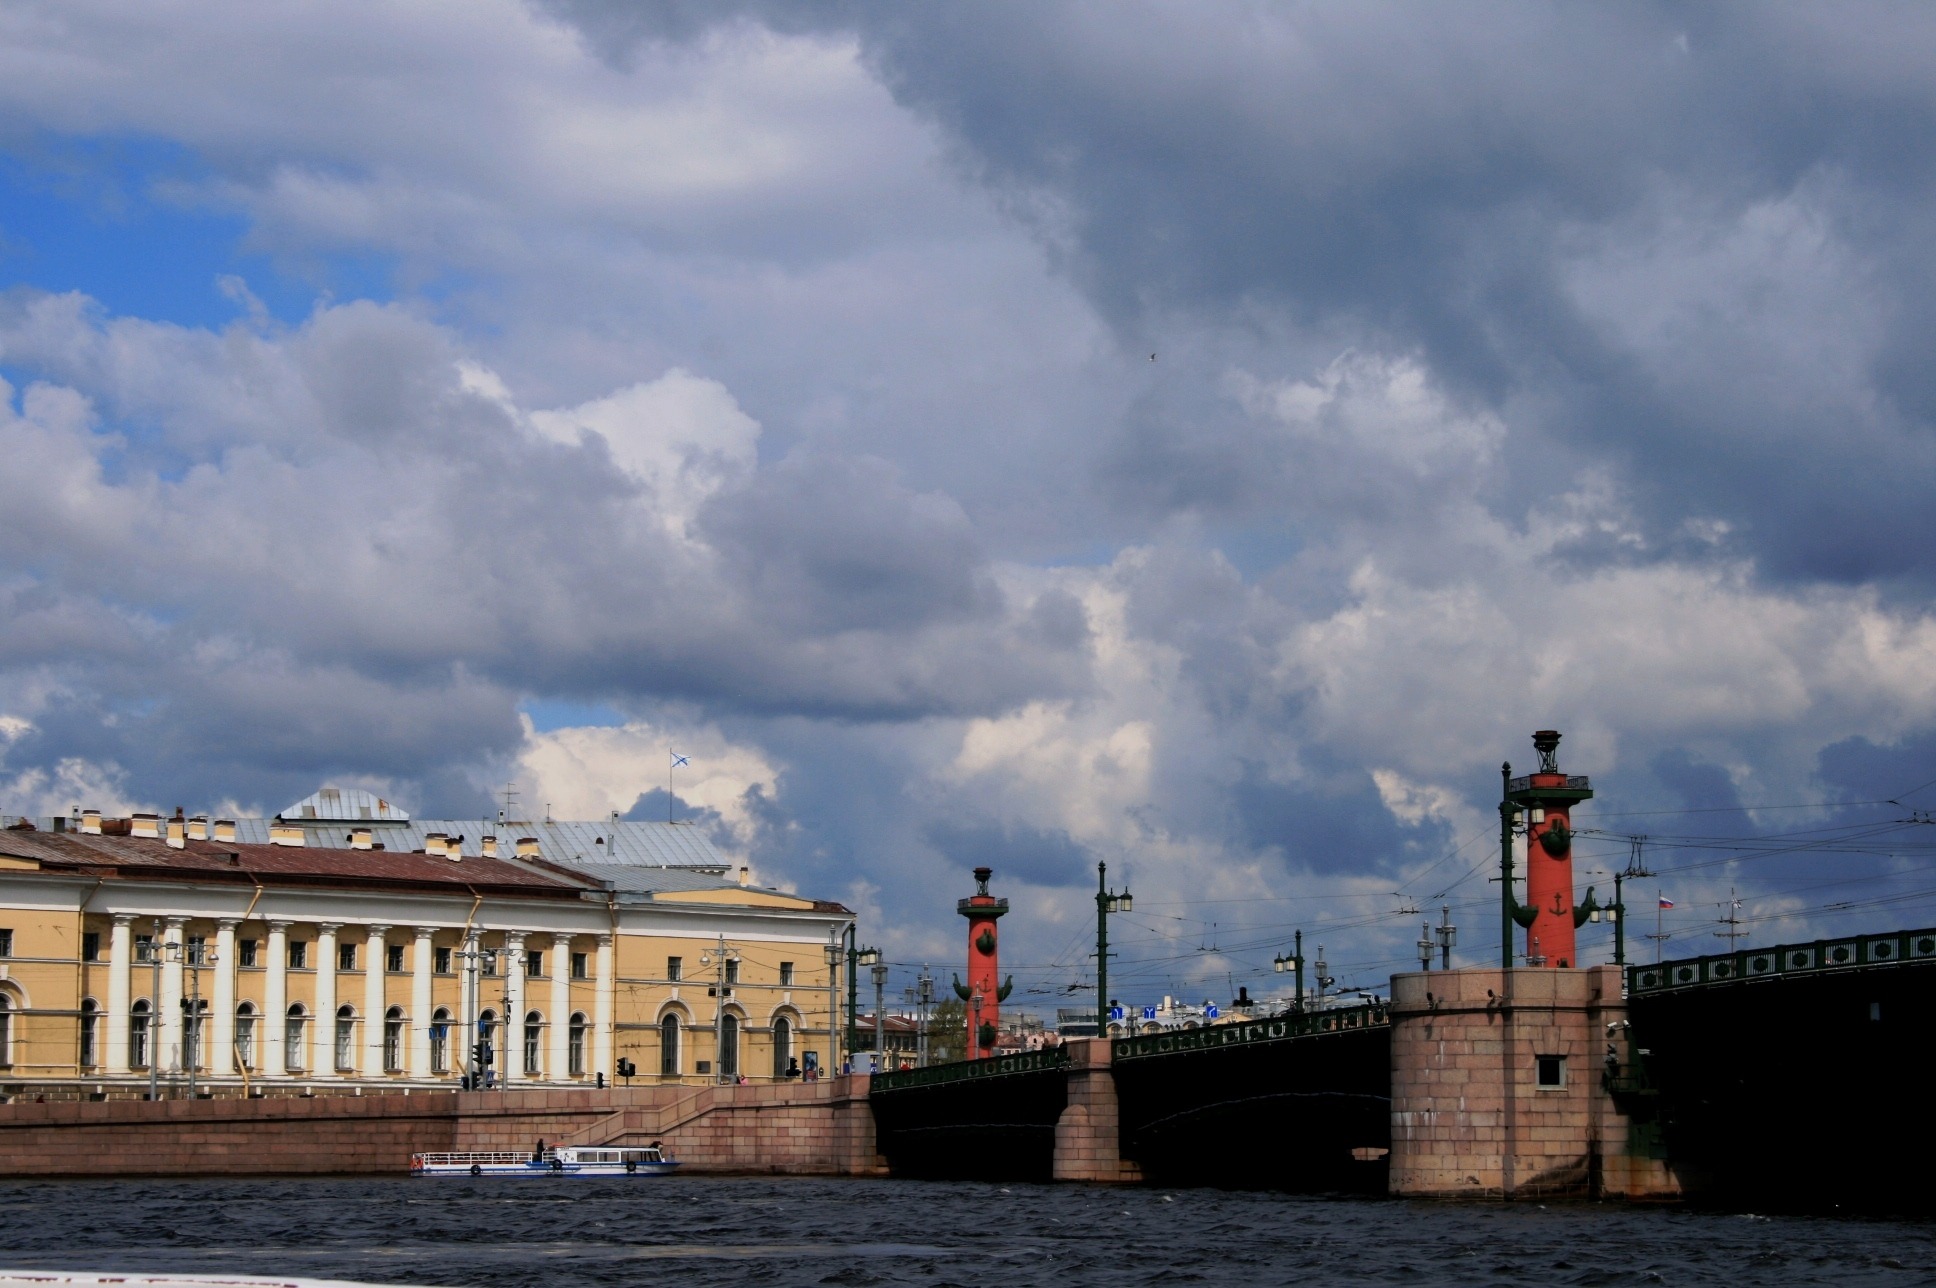
sea, cloud, sky, bridge, city, river, cityscape, dusk, evening, reflection, landmark, waterway, clouds, buildings, neva, rostral columns, marine landmarks